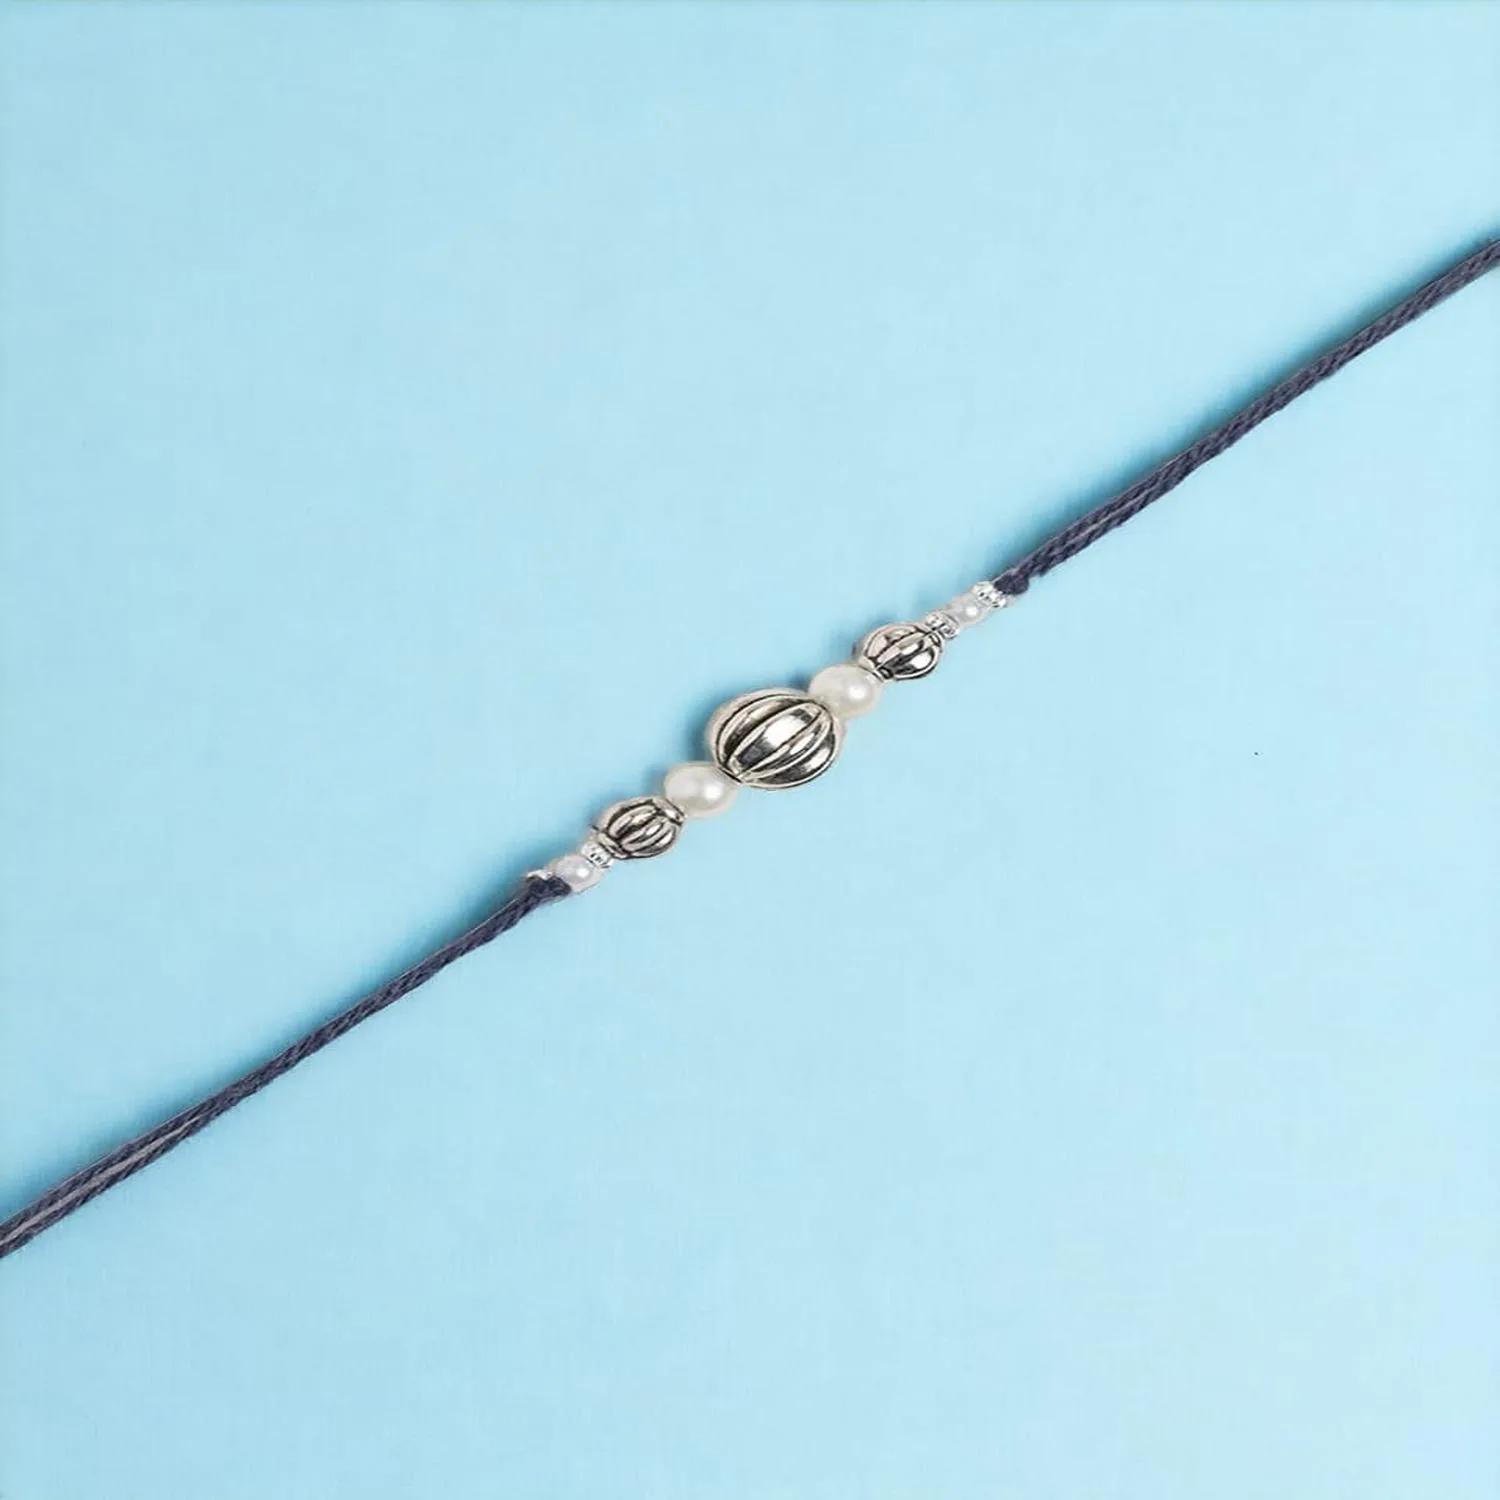
SIIMRON Unique Silver color Moti Design for Brother with Best Wishes Premium Rakshabandhan Rakhis Pack of 03 With Free Greeting Card Gifts
Type: Rakhis
Brand: Simron
Price: Rs. 309
SIMRAN JEWELS Unique Silver color Moti Design RAKHI UNIQUE LOOK: Our exclusive collection has lovely handcrafted Rakhi to complement the creative and unique look. MADE IN INDIA: All our products are manufactured in India and are exclusively crafted to adorn your persona. Designer rakhi - a touch of modernity into the traditional and sacred thread of rakhi. The rakhi thread is introduced for the celebration of the festival of rakhi that is also known as Raksha Bandhan. Rakhi is the festival of expressing feelings of love. Thus what can be better than expressing it to your loving brother by bringing a designer rakhi for him this year. Gift your brother this wonderful and fabulous looking rakhi this Raksha Bandhan and express your love in the most amazing way.
Features: Send Love to Your Brother via Our Store acknowledge your love for Your Brother by sending this beautiful RAKHI with a Promise that your bond with him will grow stronger with each passing moment,Vocal For Local | Made in India Handmade Rakhis - High Quality Material Used. The designer patterns in the aesthetic style with shimmering glimpse highlights the true beauty of this traditional thread,Special Rakhi For The very special occasion to celebrate the undying bond of love between a brother and a sister
Included: 3N Rakhi 1N Kumkum & Chawal,1N Rakhi Card